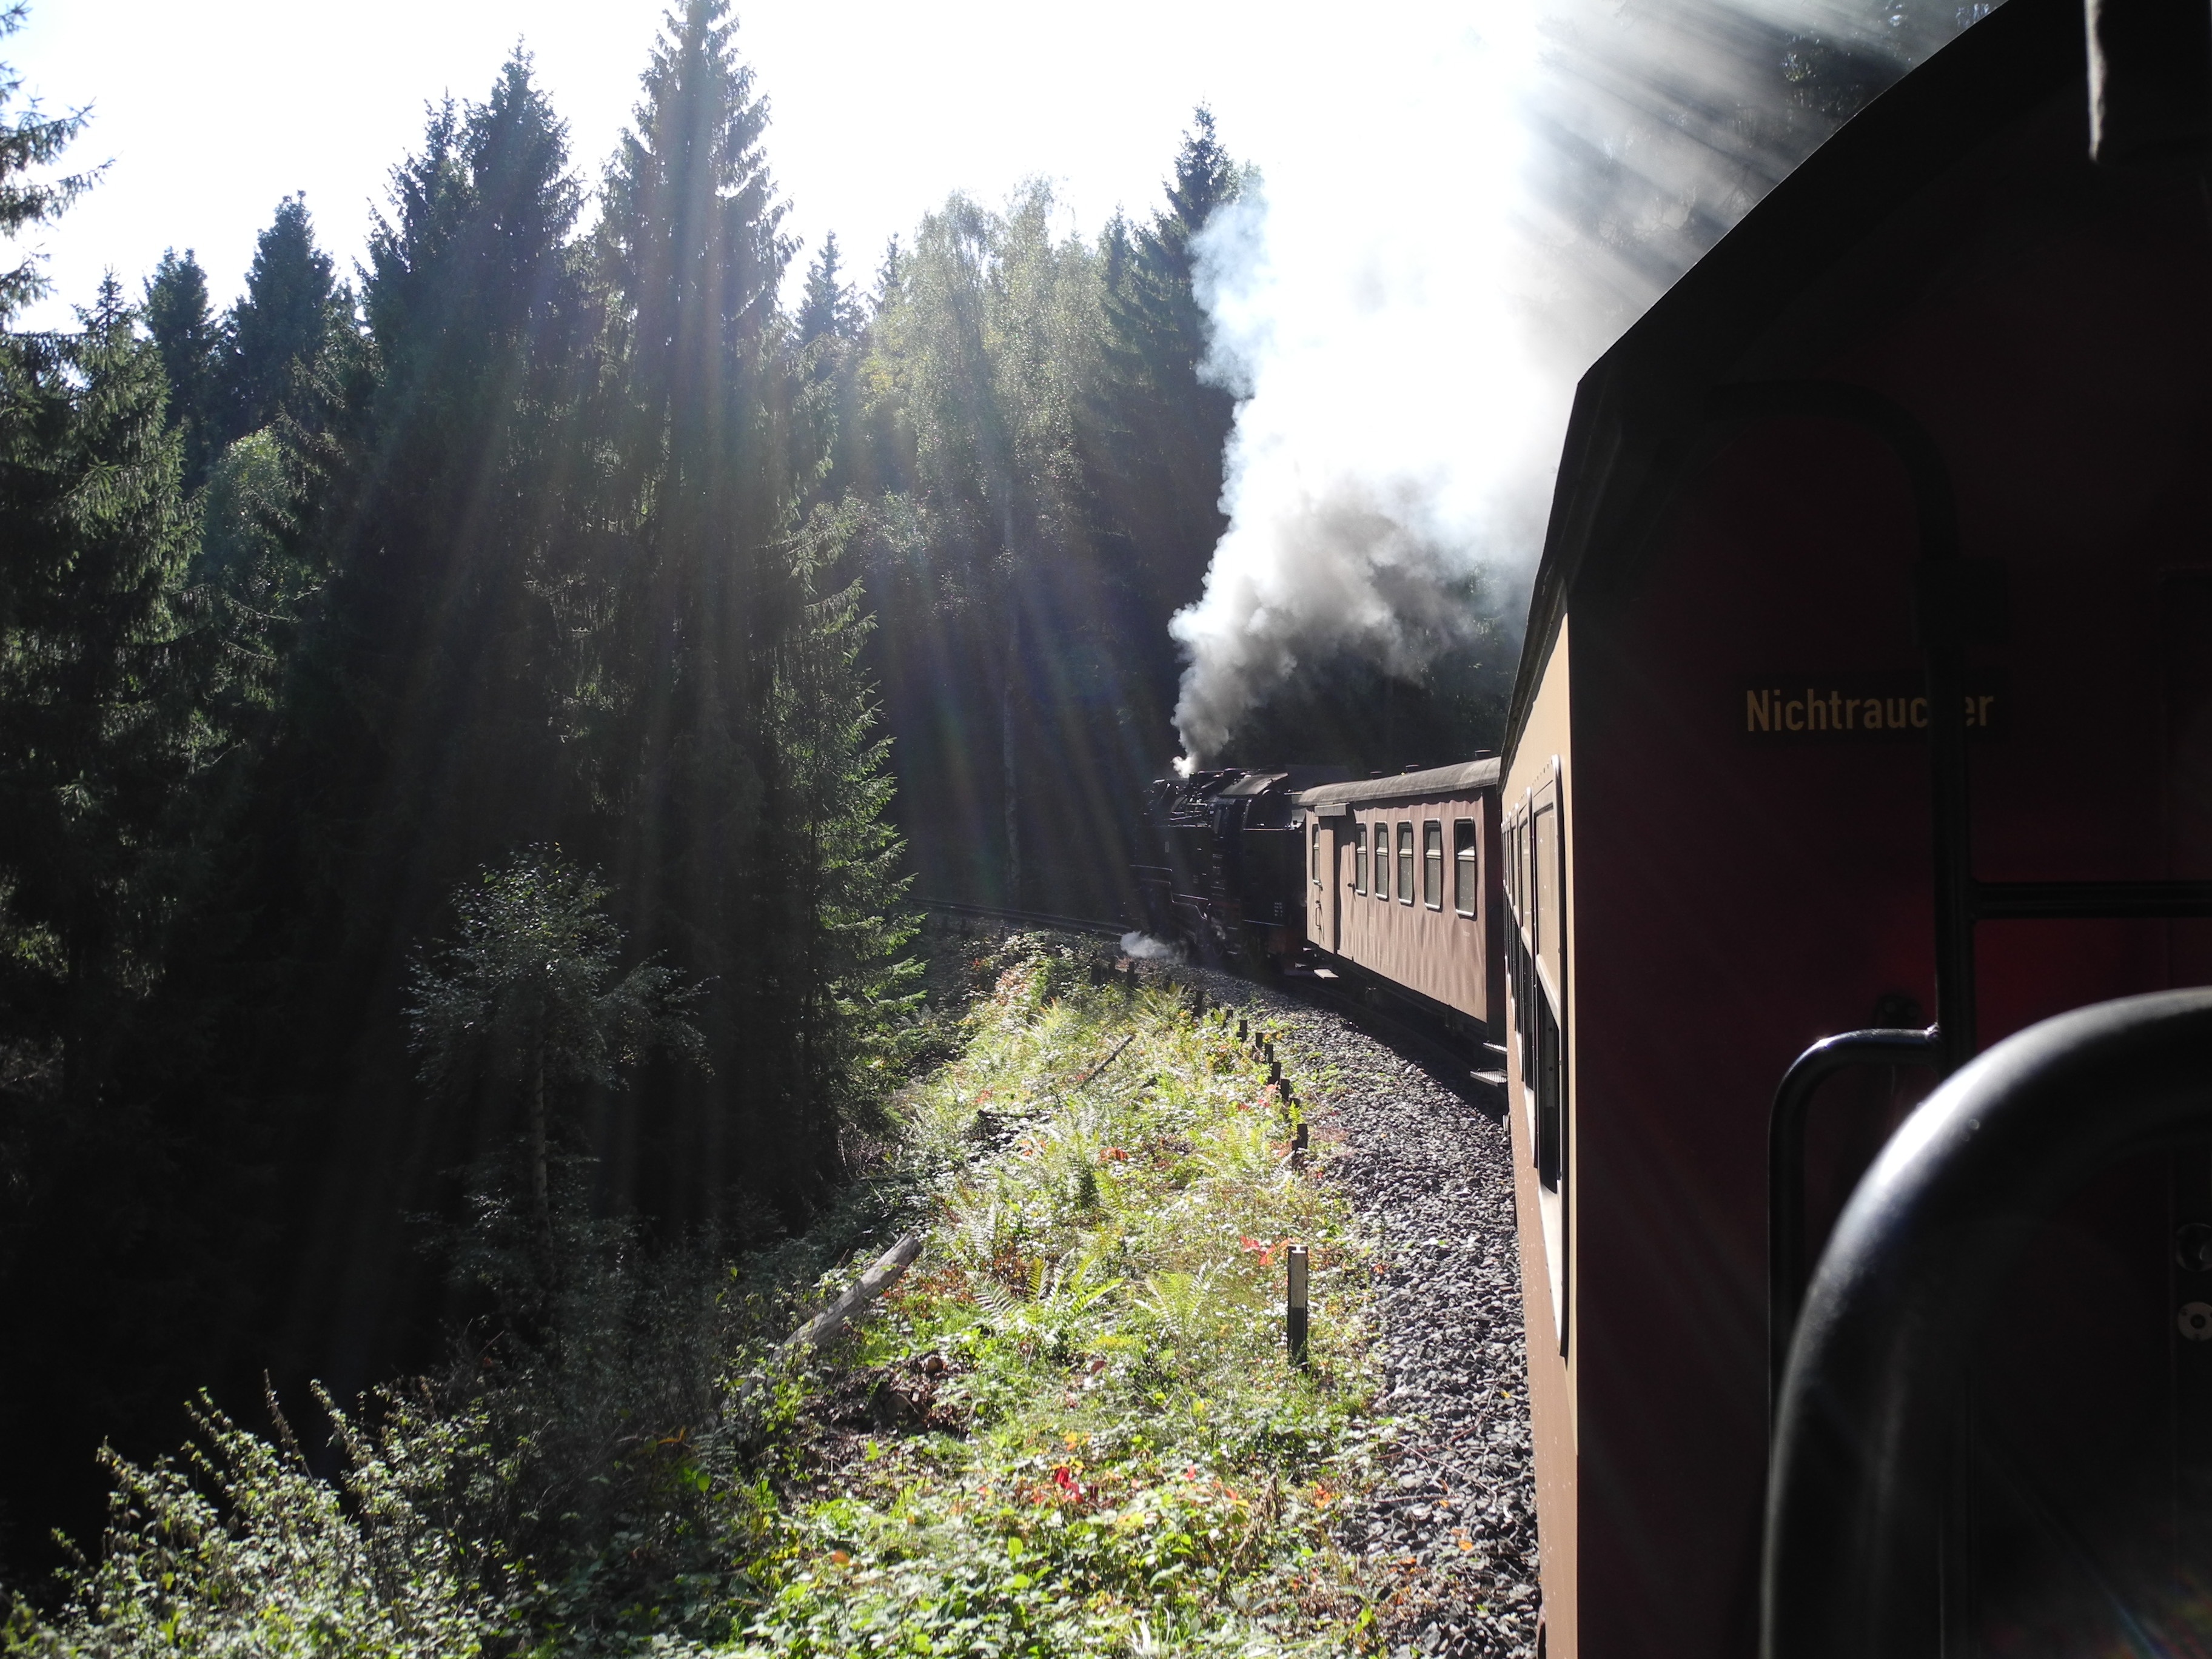
track, steam, train, transport, vehicle, loco, sunbeam, steam locomotive, zugfahrt, rolling stock